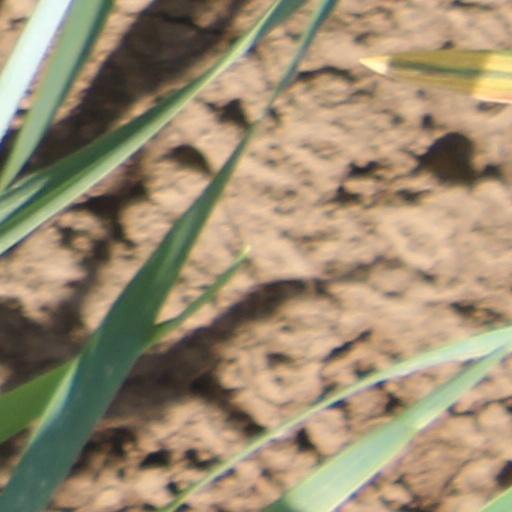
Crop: wheat